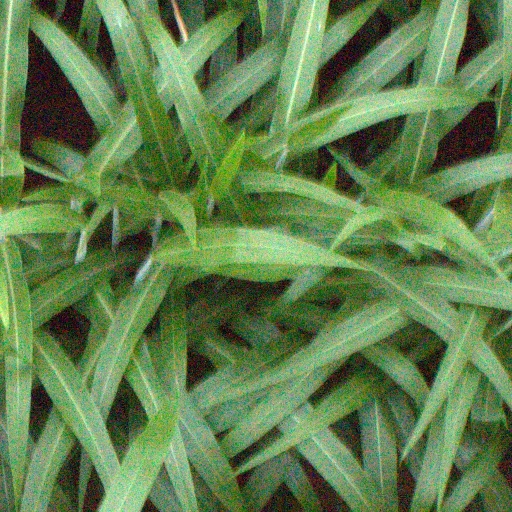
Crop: sorghum